Coherent turbulent structure

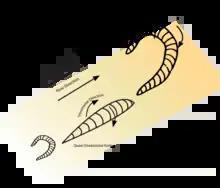
Describes the two main flow structures that Robinson found through Direct Numerical Simulations

Since the mass usage of computers, direct numerical simulations or DNS have been used widely, producing vast data sets describing the complex evolution of flow. DNS indicates many complicated 3-dimensional vortices are embedded in regions of high shear near the surface. Researchers look around this region of high shear for indications of individual vortex structures based on accepted definitions, like coherent vortices. Historically, a vortex has been thought of as a region in the flow where a group of vortex lines come together hence indicating the presence of a vortex core, with groups of instantaneous circular paths about the core. In 1991, Robinson defined a vortex structure to be a core consisting of convected low pressure regions, where instantaneous streamlines can form circles or spiral shapes relative to the plane normal to the vortex core plane. Although it is not possible to track the evolution of hairpins over long periods, it is possible to identify and trace their evolution over short time periods. Some of the key notable features of hairpin vortices are how they interact with the background shear flow, other vortices, and how they interact with the flow near the surface.